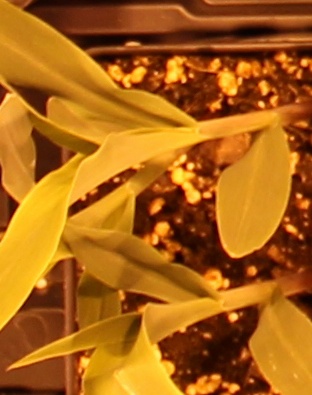
Label: Corn